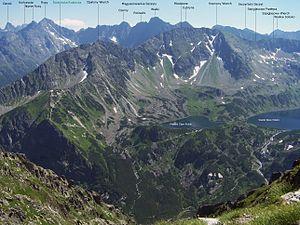
La Pologne a reçu 12 470 000 de touristes en 2010.